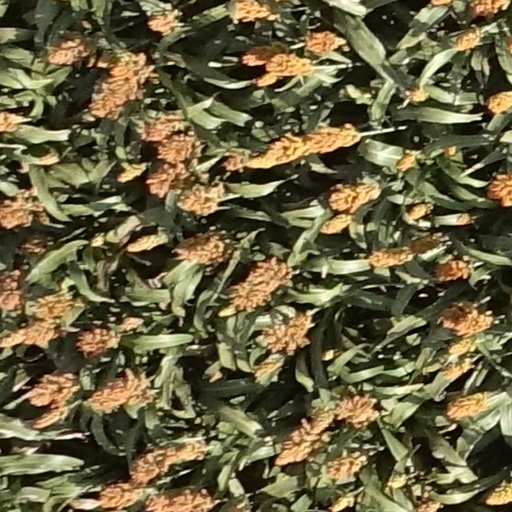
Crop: sorghum